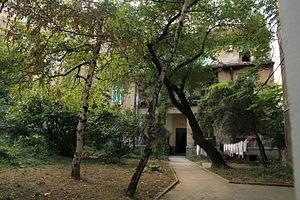
La maison Vukićević est située à Belgrade, la capitale de la Serbie, dans la municipalité urbaine de Savski venac. Construite en 1921, elle est inscrite sur la liste des biens culturels de la Ville de Belgrade.